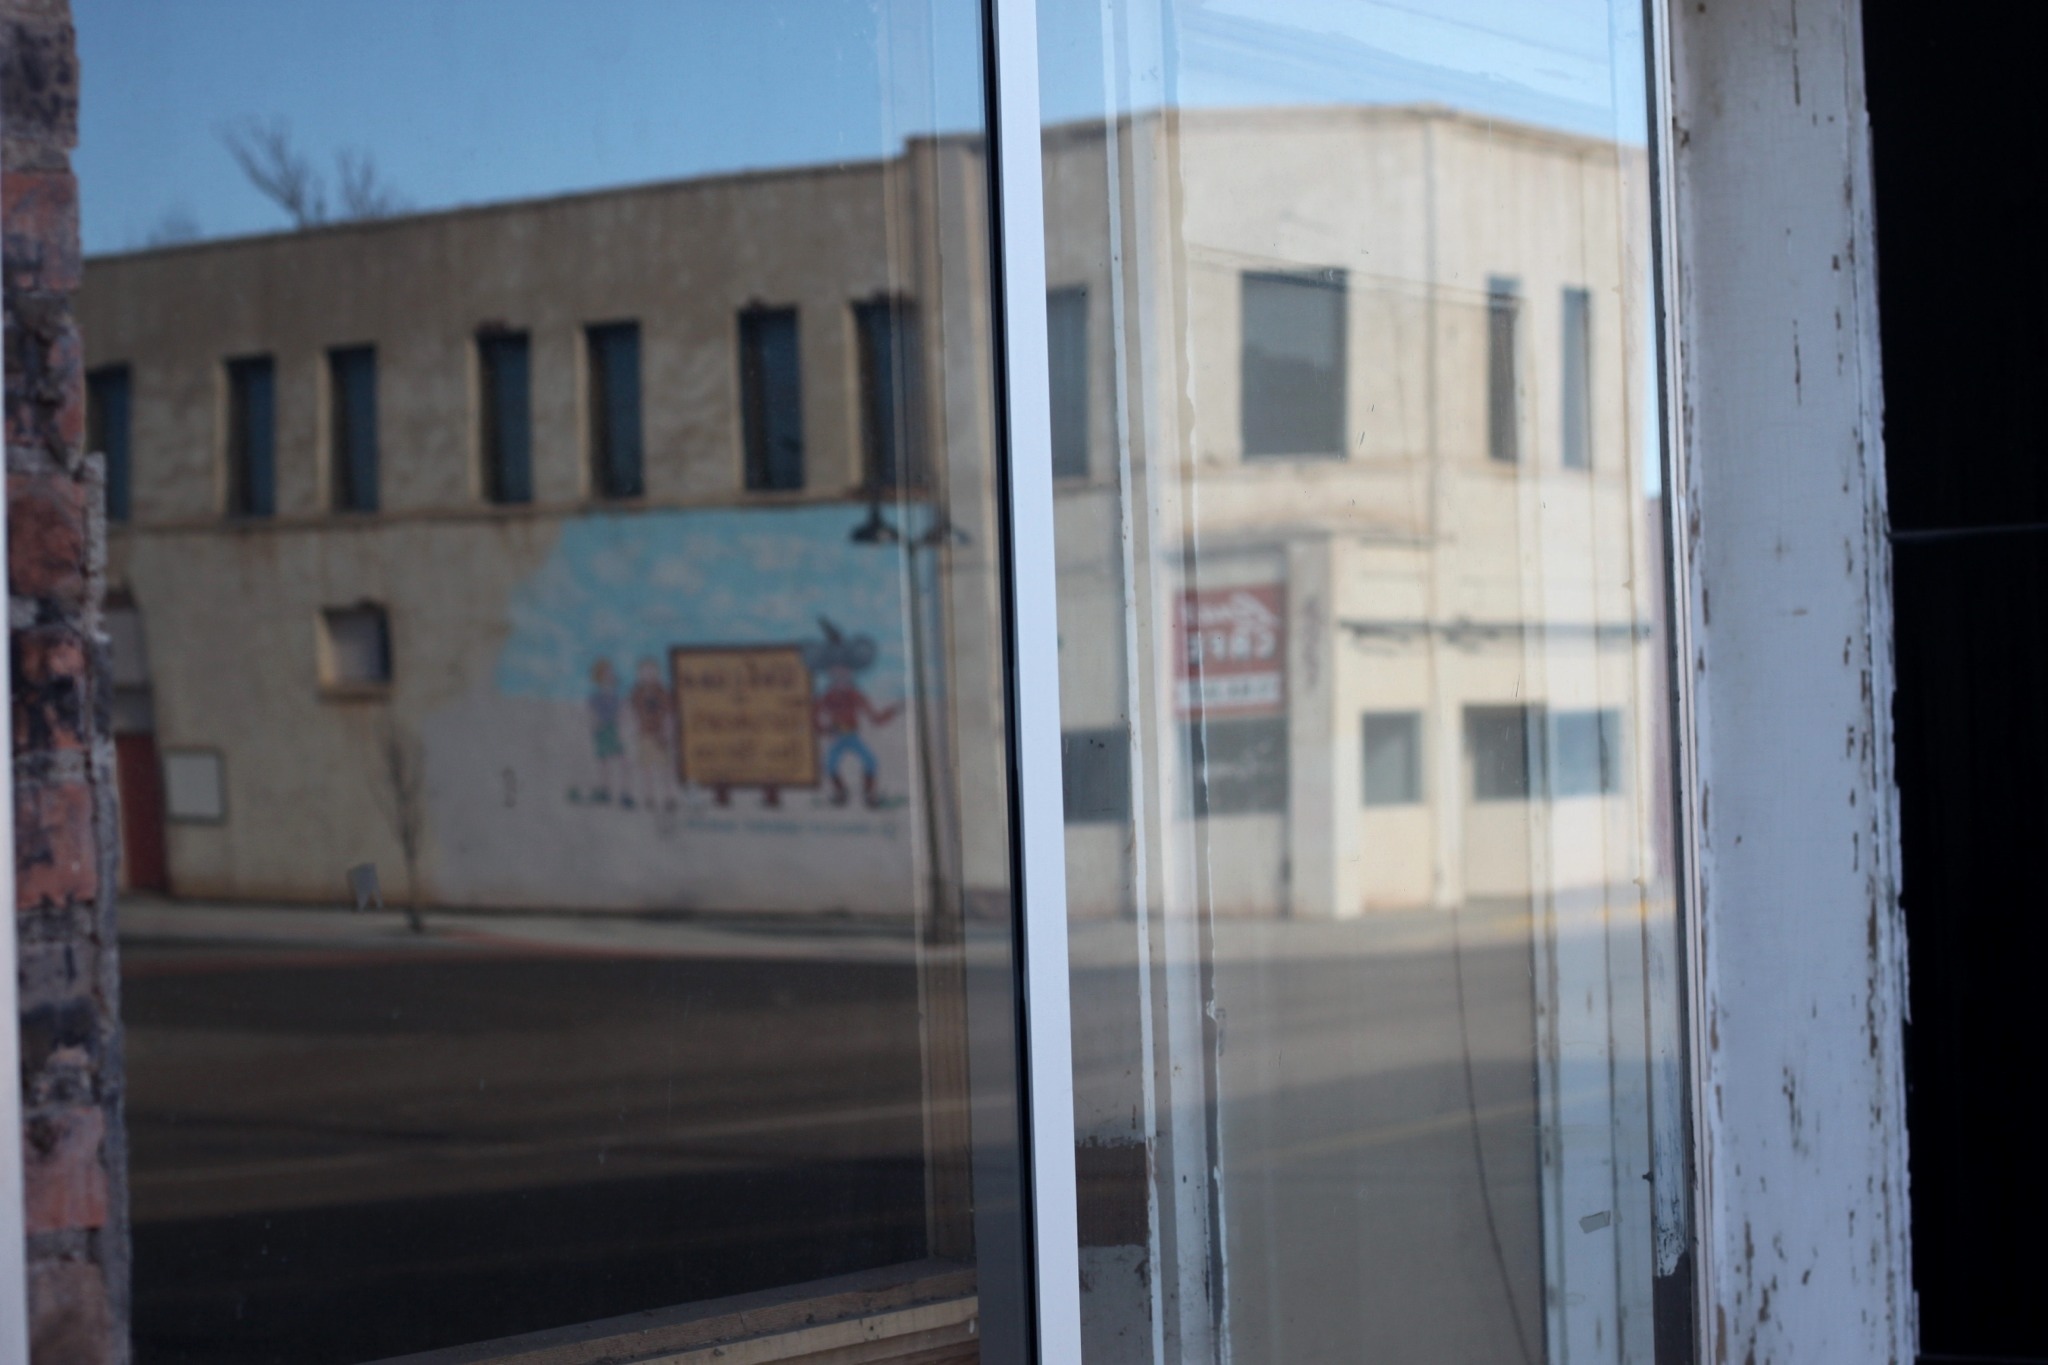
house, window, home, wall, facade, property